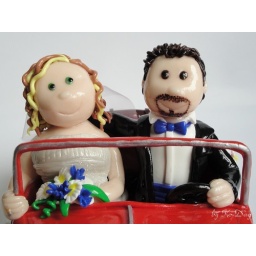
FIMO cake topper - Newlyweds in a car